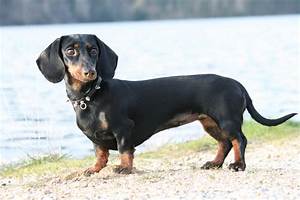
Label: cane